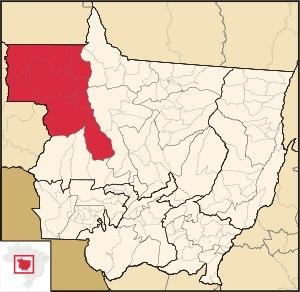
La microrégion d'Aripuanã est l'une des huit microrégions qui subdivisent le nord de l'État du Mato Grosso au Brésil.